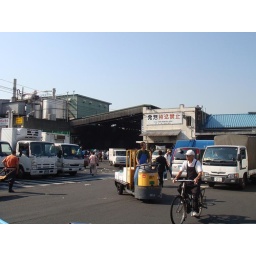
The fish market is really busy even when the auctions are over for the day.